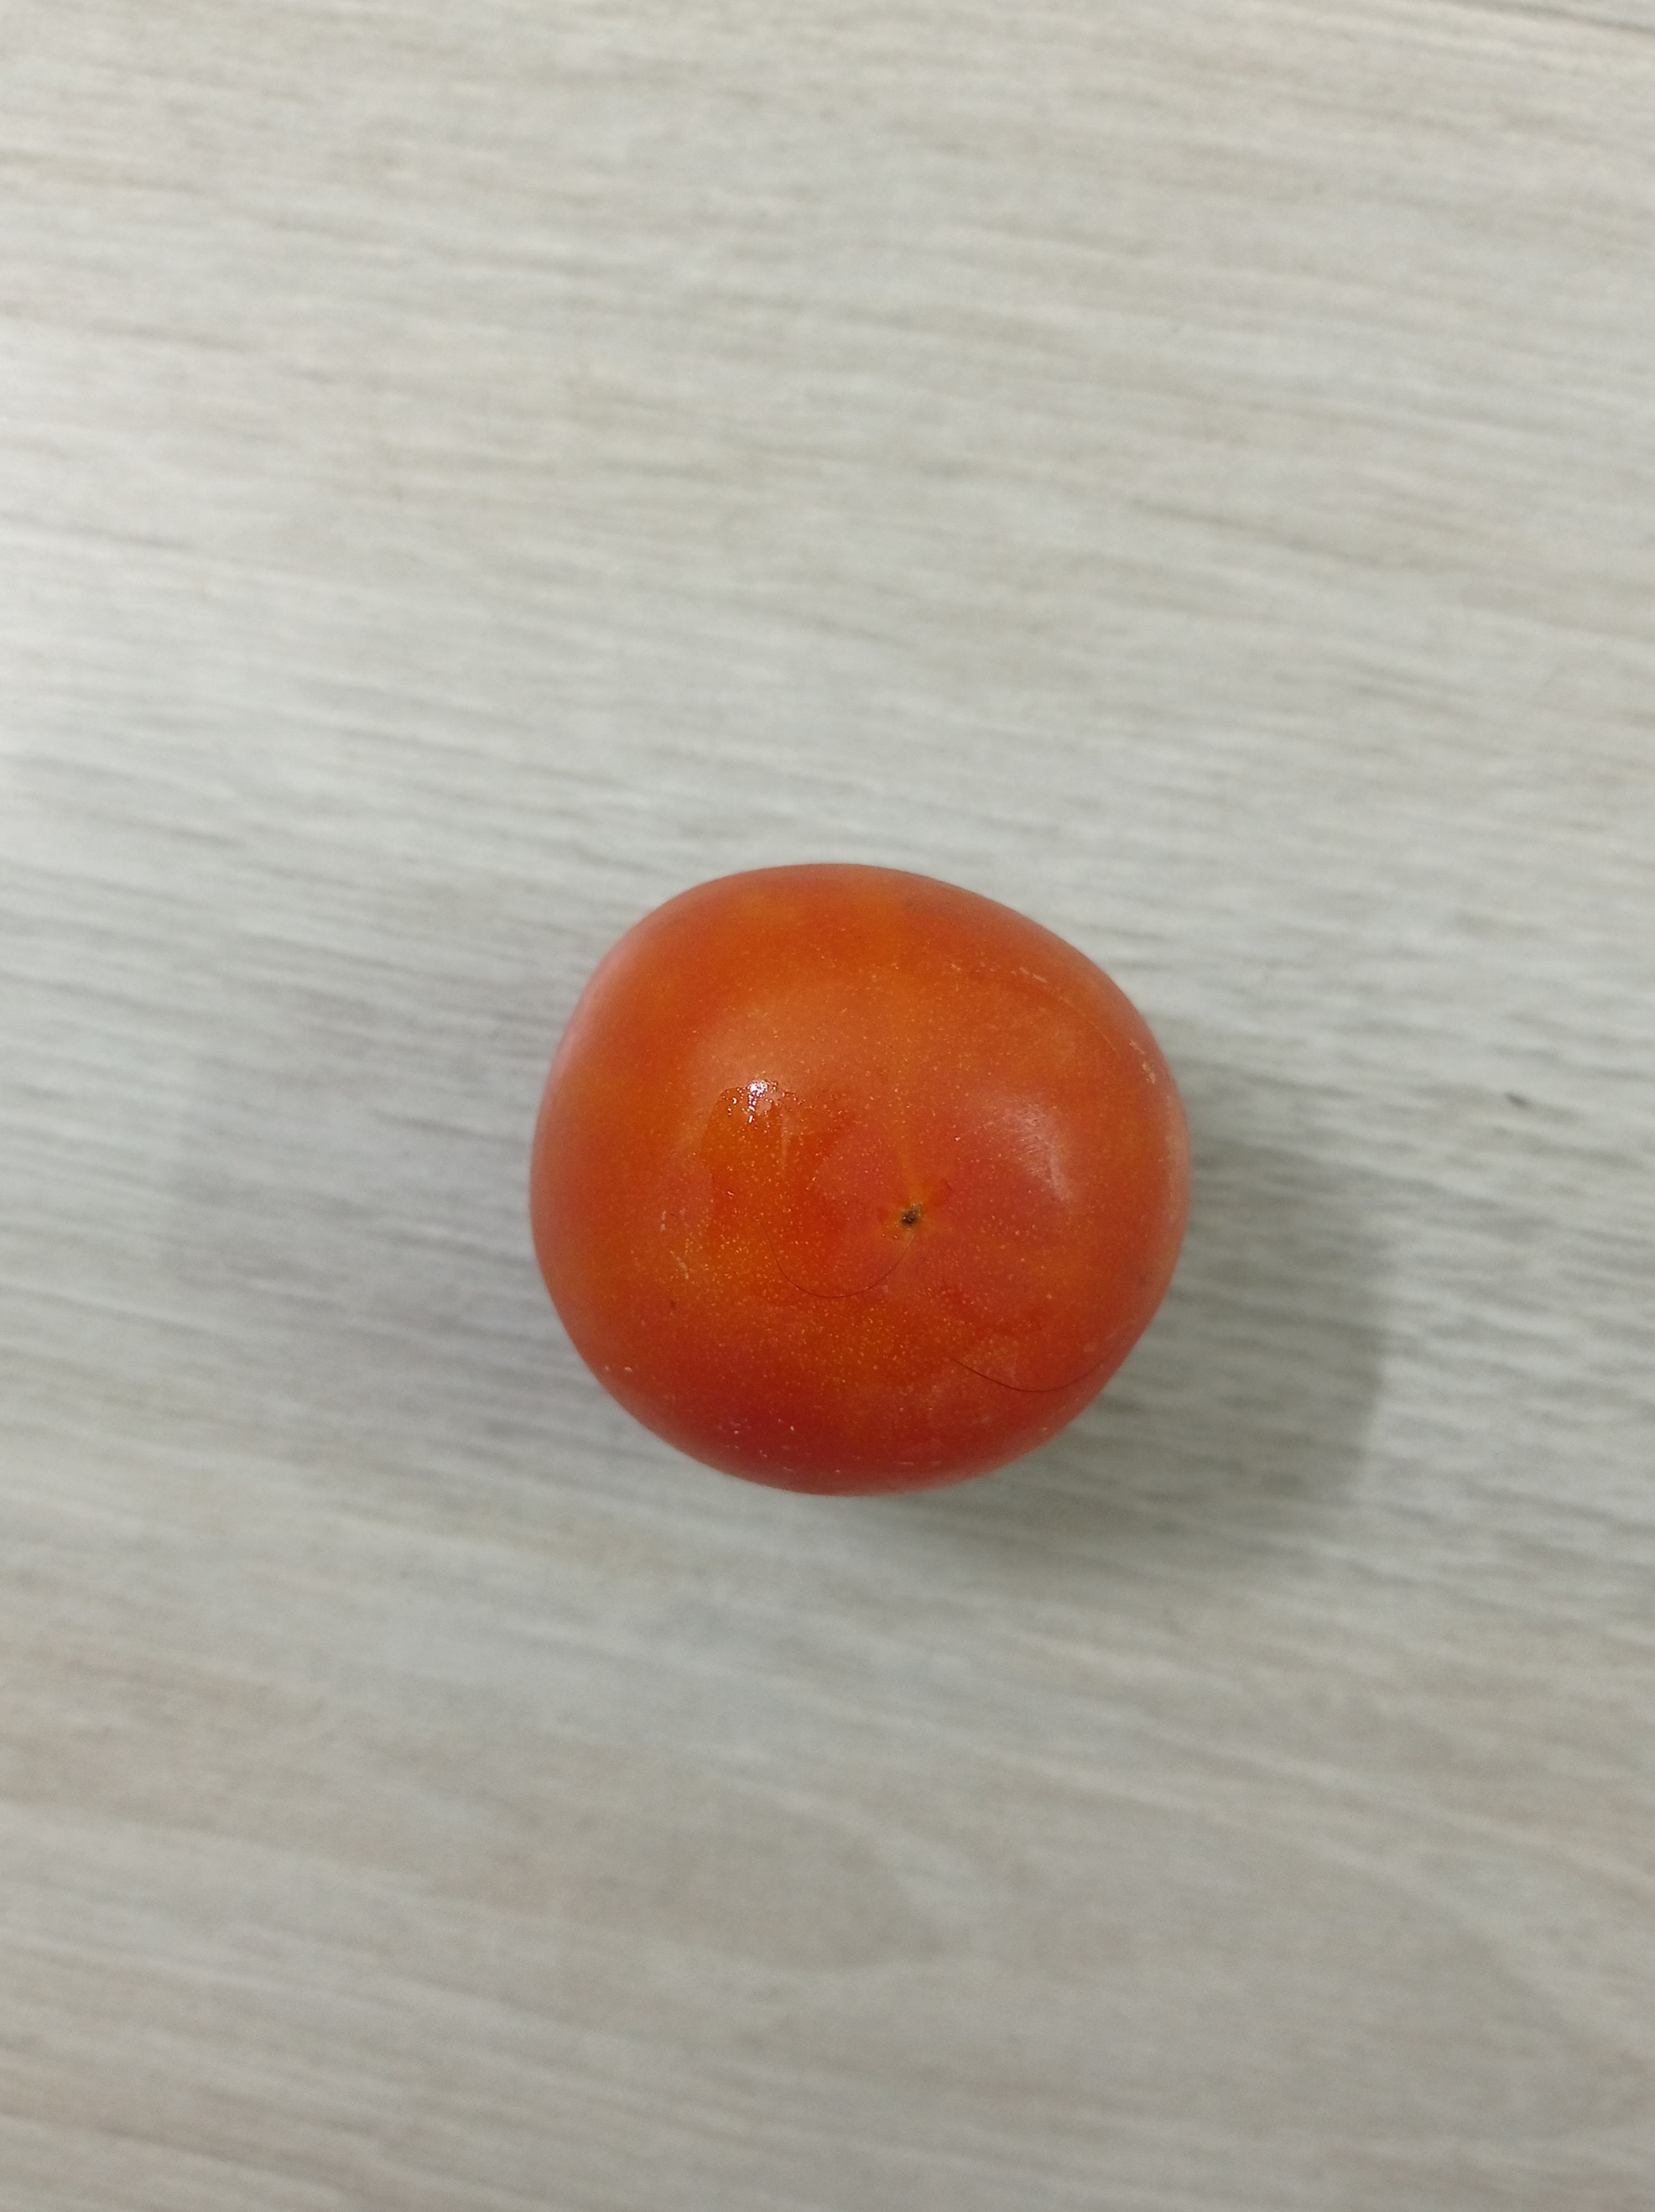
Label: Fresh